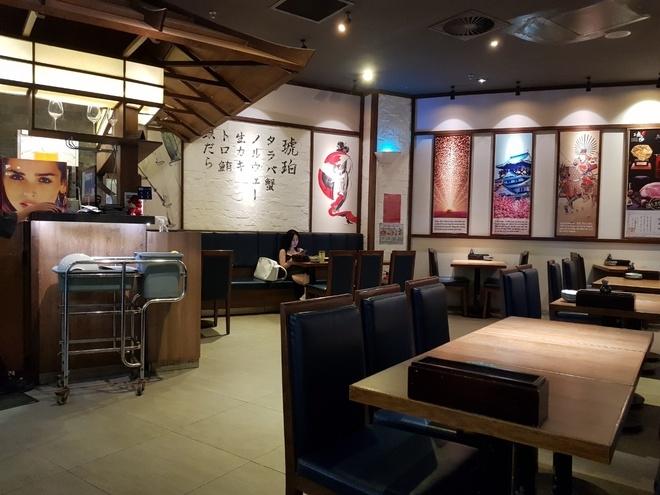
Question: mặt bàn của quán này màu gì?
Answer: mặt bàn của quán này màu nâu